List of cities with defensive walls

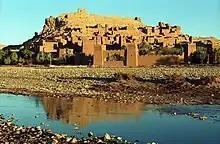
The Kasbah of Aït Benhaddou, High Atlas

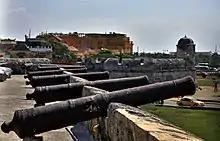
Walls and cannons of the old city of Cartagena

Old Quarter of Panama City (a portion of the Wall still exists)